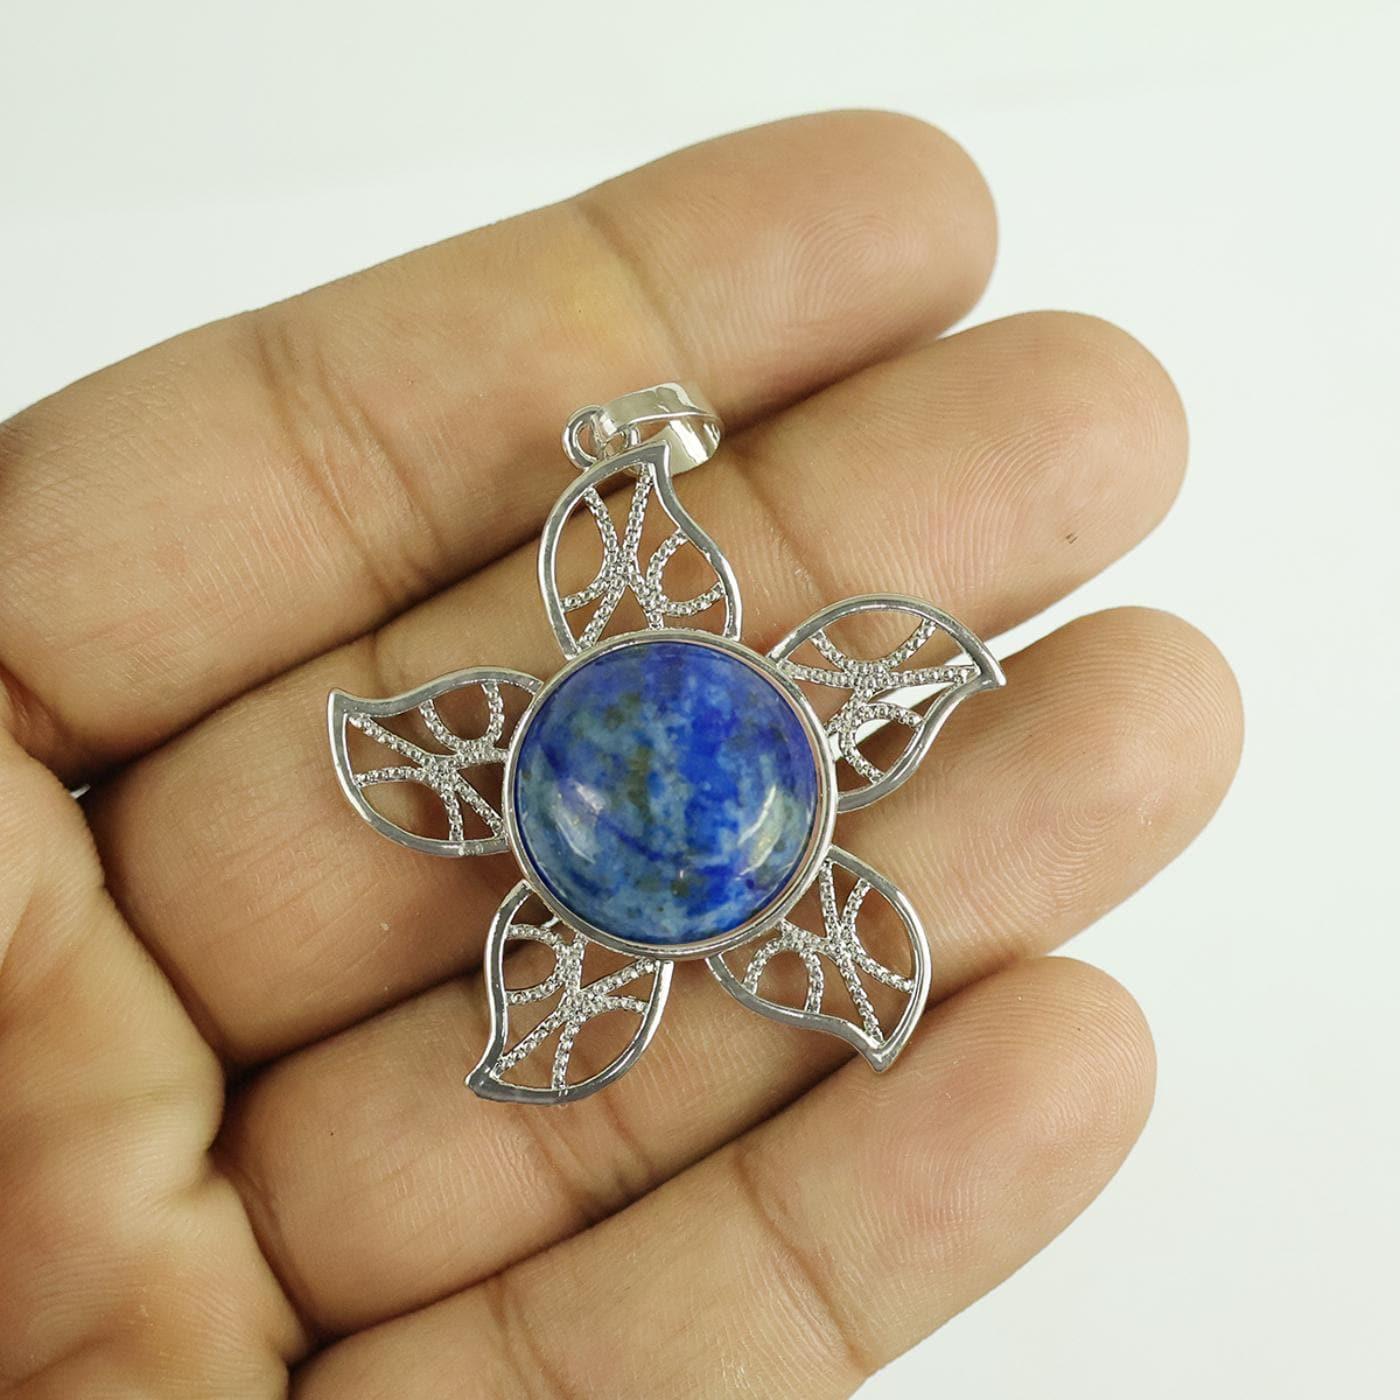
Reiki Crystal Products Lapis Lazuli Flower Pendant With Chain For Reiki Healing And Crystal Healing
Type: Necklaces & Pendants
Brand: Reiki Crystal Products
Price: Rs. 399
Natural Crystal Stone Pendant | Height : 40 mm | Length - 40 mm Approx. Pendant Charged By Reiki Grand Master & Vastu Expert
Features: Natural Crystal Stone Pendant | Height : 40 mm | Length - 40 mm Approx. Pendant Charged By Reiki Grand Master & Vastu Expert,Natural Healing Stone Pendant for Reiki Healing, Crystal Healing, Numerology, Tarot, Astrology & Feng Shui,100% Authentic, Original and Natural Healing Crystal / Stone - small holes, crack marks on the surface or inside the stones are often visible,Material : Natural Healing Stones See Images & Product Description For Healing Properties /Advantages,Stylish Party-Daily-Office-Casual Wear Reiki Healing Stone Pendant / Locket for Men, Women, Boys, Girls. Best for Gifting & Personal Use.
Included: Pack Of 1 Lapis Lazuli Flower Pendant